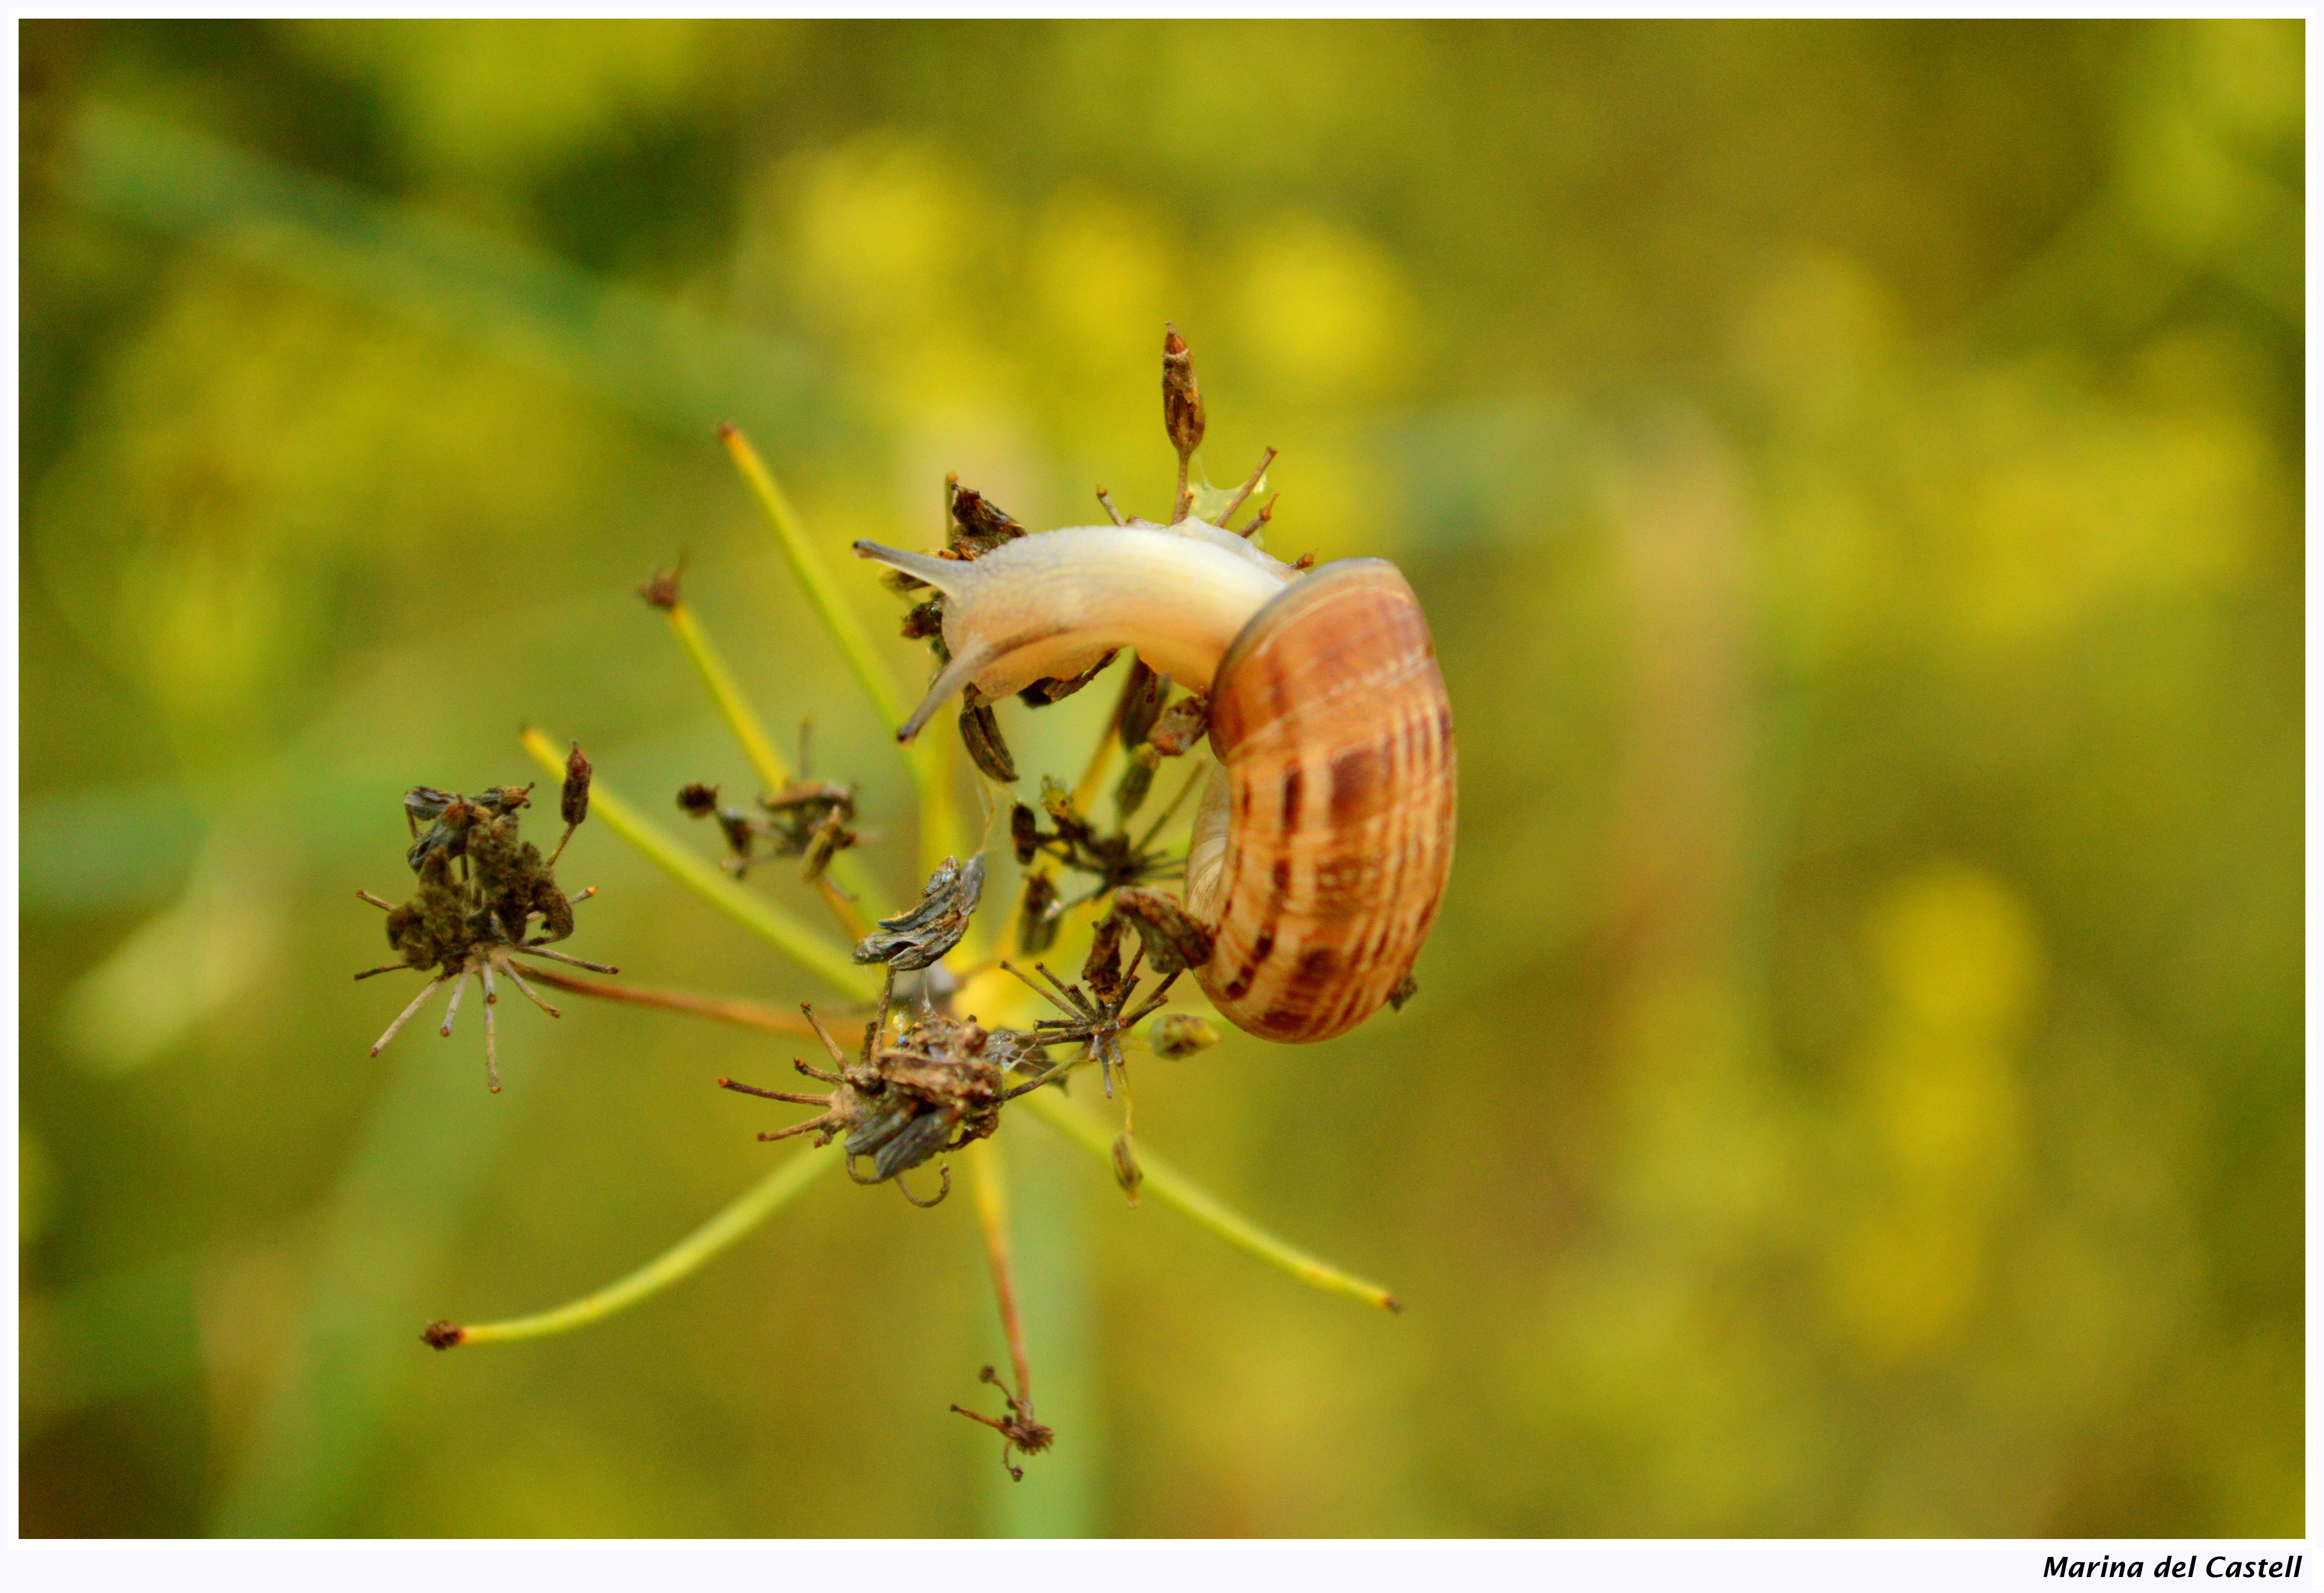
nature, photography, countryside, rain, flower, pollen, insect, botany, yellow, flora, fauna, invertebrate, wildflower, close up, rainy, snail, camp, fleur, jaune, amarillo, flor, naturaleza, landschaft, campo, lluvia, natur, campagne, gelb, pluie, regen, blume, escargot, fiore, giallo, groc, pioggia, regnerisch, lluvioso, pluvieux, piovoso, nectar, schnecke, caracol, macro photography, naturel, nat rlich, honey bee, lumaca, cargol, pluj s